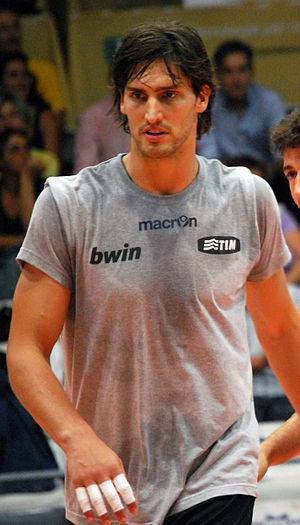
Robert Horstink est un joueur néerlandais de volley-ball, né le 26 décembre 1981 à Twello. Il mesure 2,01 m et joue réceptionneur-attaquant.